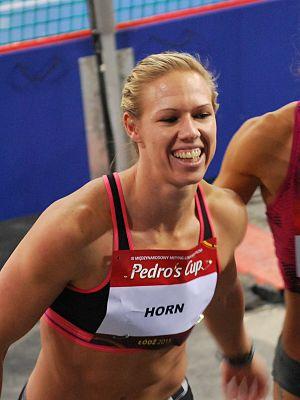
Carina Horn est une athlète sud-africaine, spécialiste des épreuves de sprint.